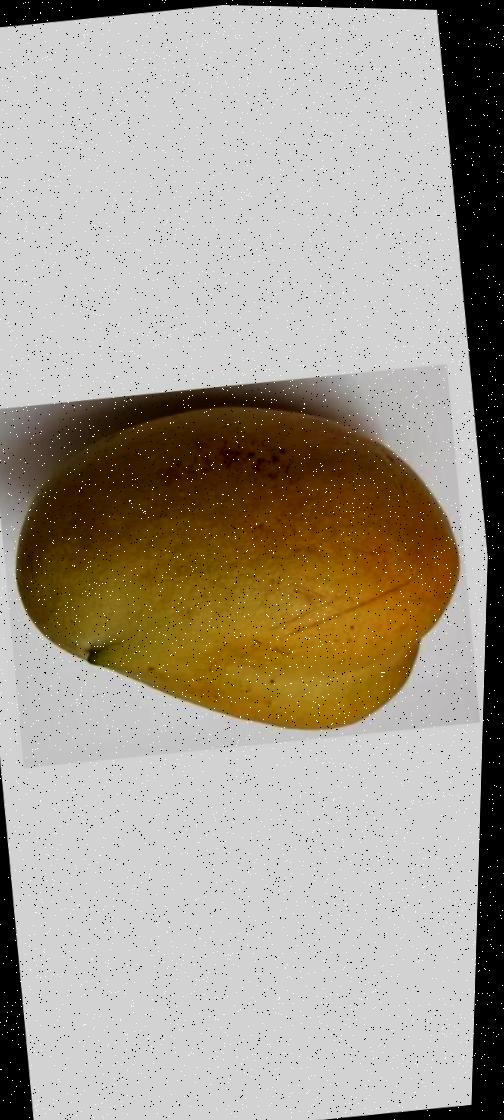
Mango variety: Bari-11